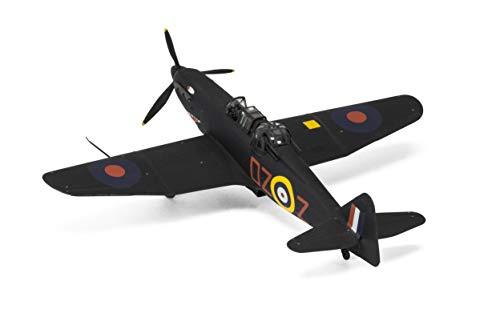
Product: Airfix A02069 Boulton Paul Defiant MK I Plastic Model Kit (1:72nd Scale)
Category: Toys & Games | Hobbies | Models & Model Kits | Model Kits | Airplane & Jet Kits
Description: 1:72nd Plastic Model Kits.
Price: $13.49